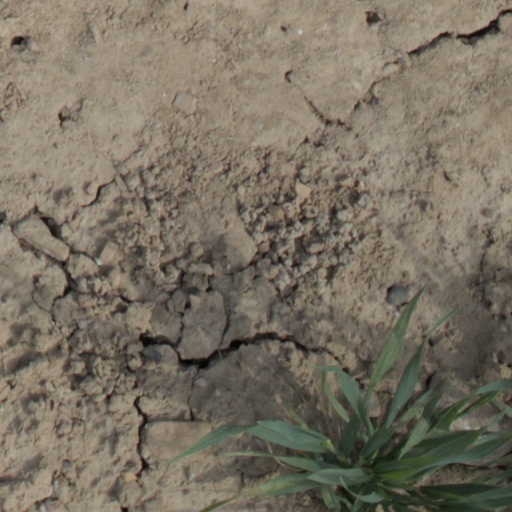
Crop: wheat